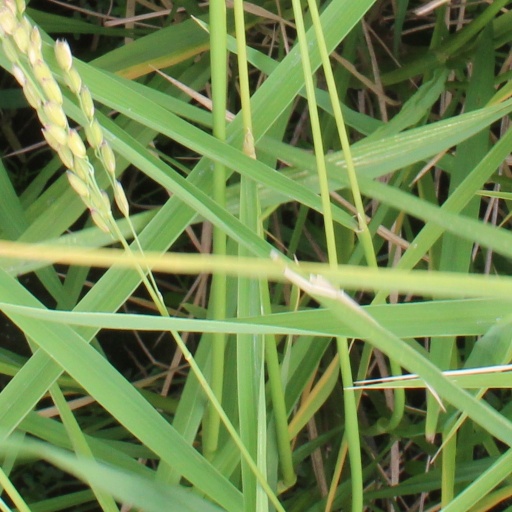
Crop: rice